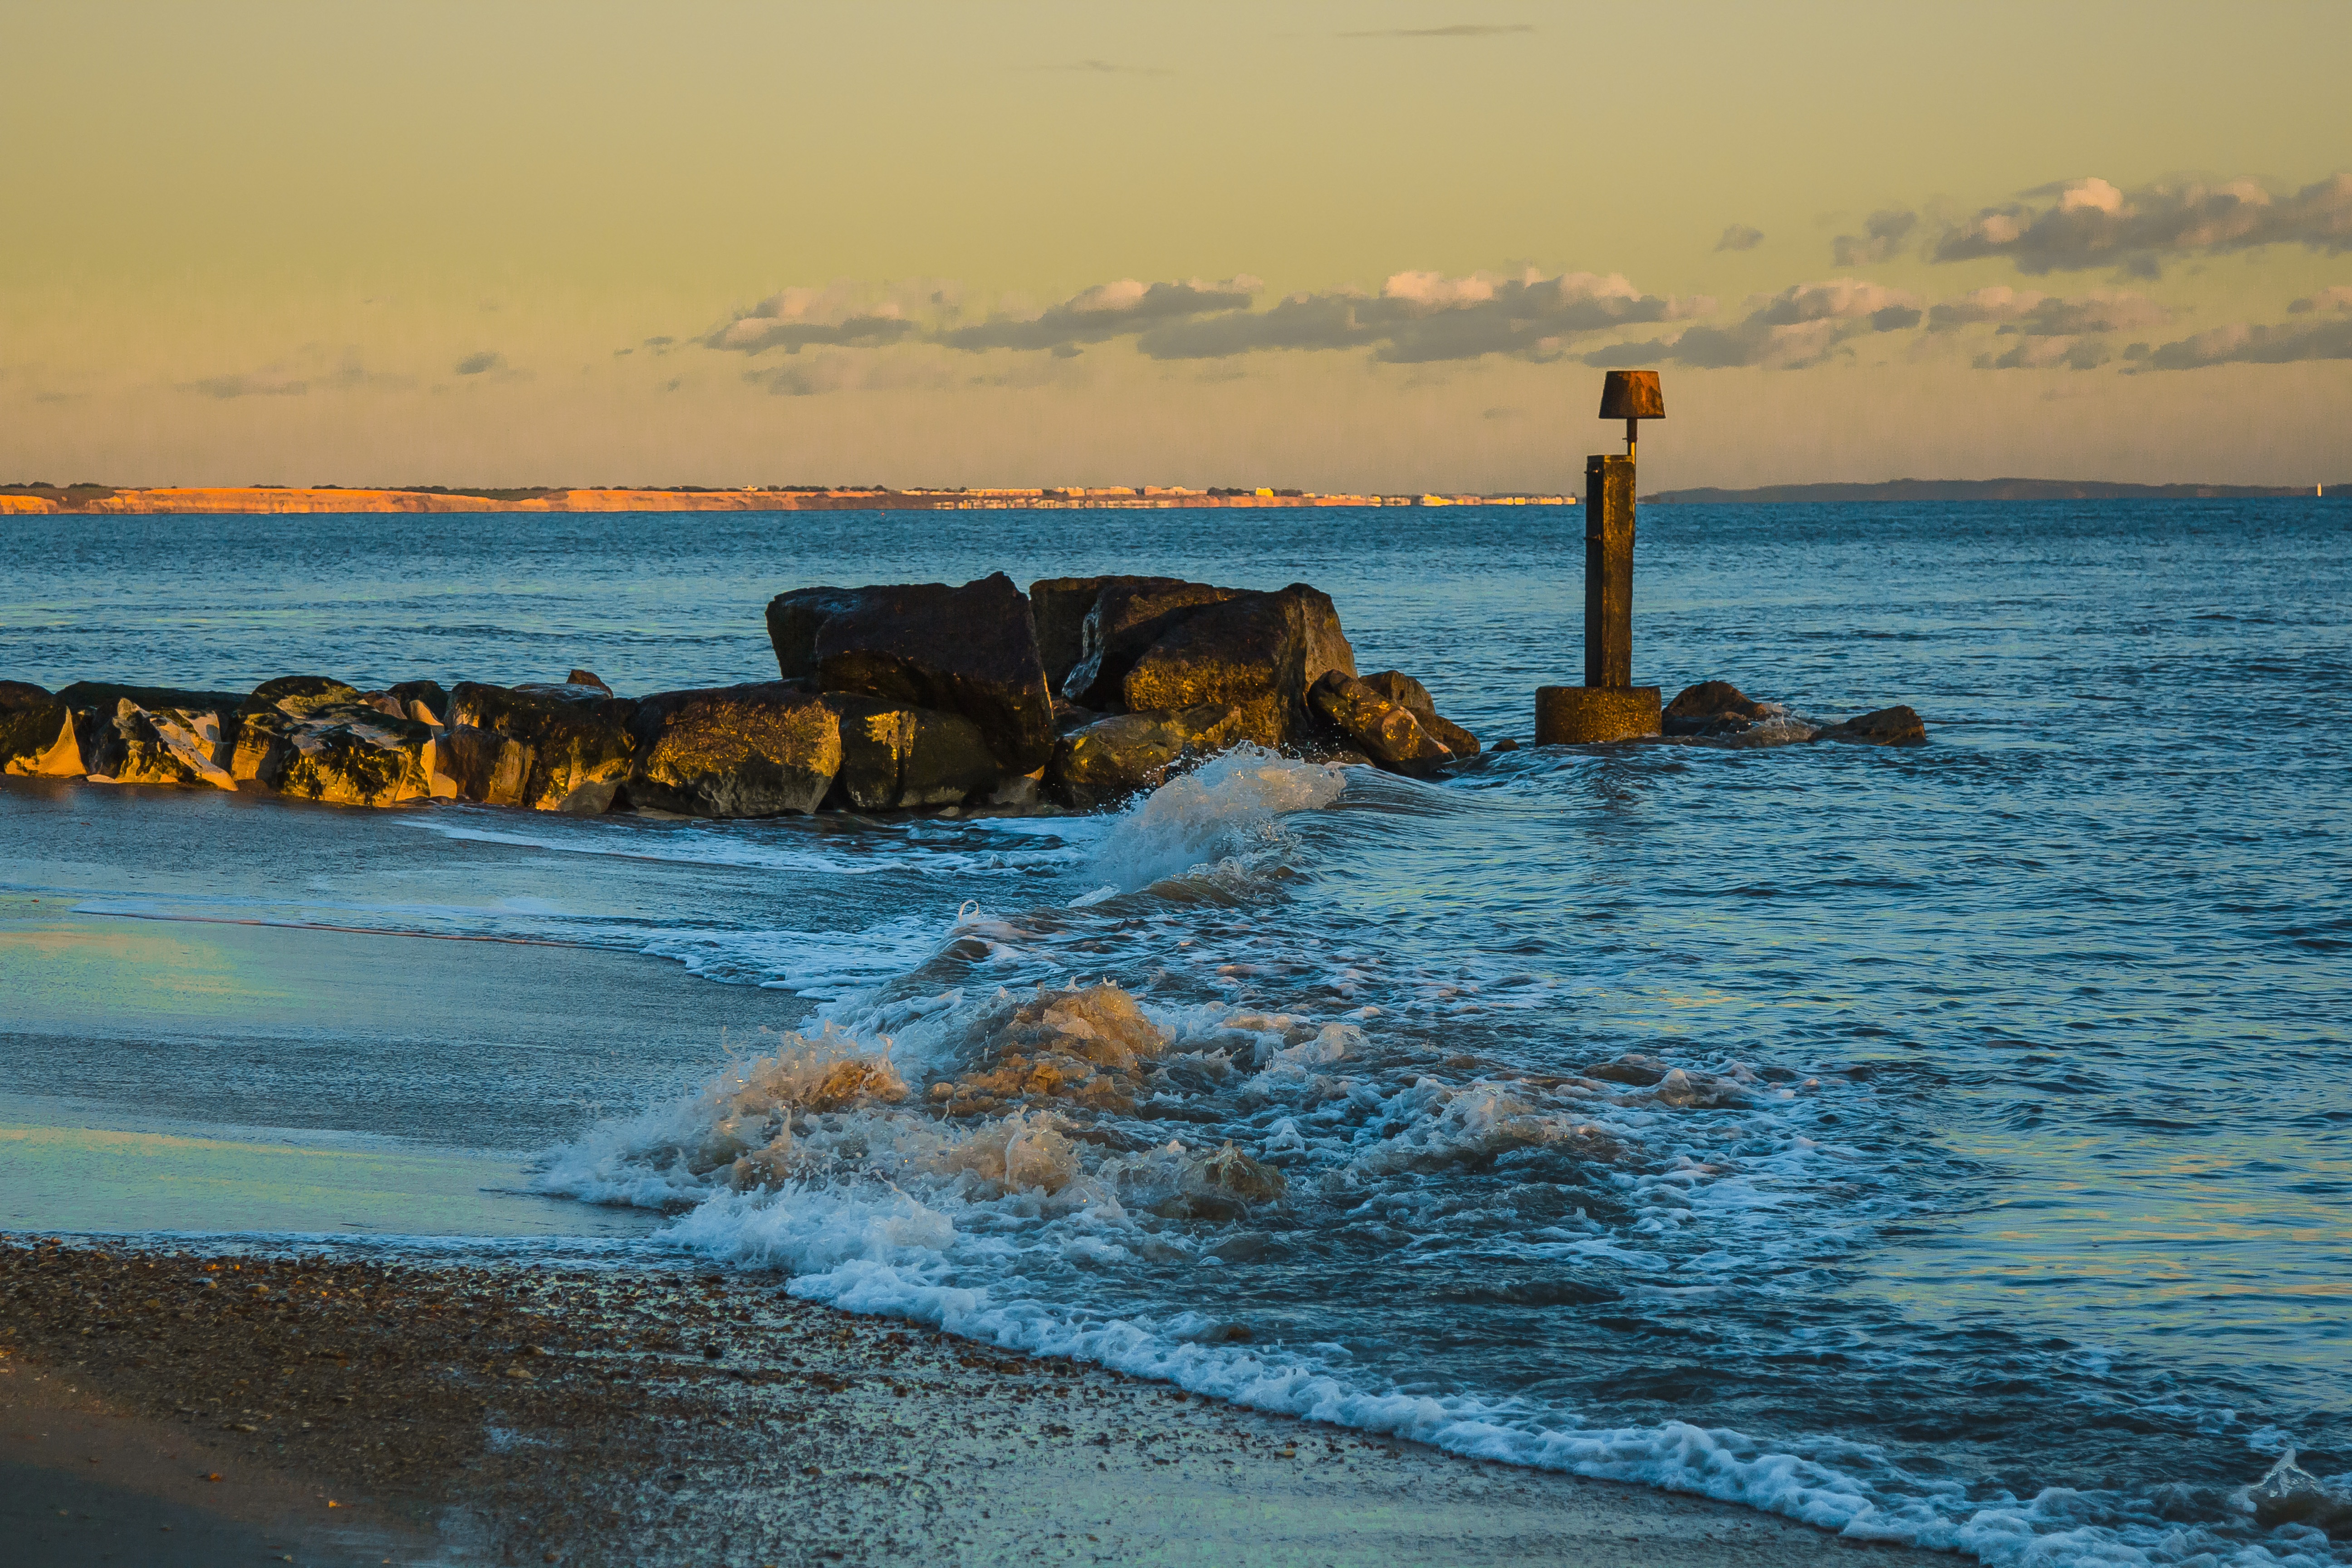
beach, sea, coast, rock, ocean, horizon, sunrise, sunset, morning, shore, wave, vacation, cliff, evening, cove, tower, seascape, bay, terrain, body of water, in the evening, england, cape, wind wave